Renata Abreu

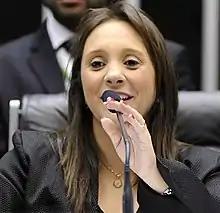
Abreu in October 2015

Renata Hellmeister de Abreu (born 15 April 1982) is a Brazilian politician. She is a federal deputy for the state of São Paulo and president of the political party Podemos.